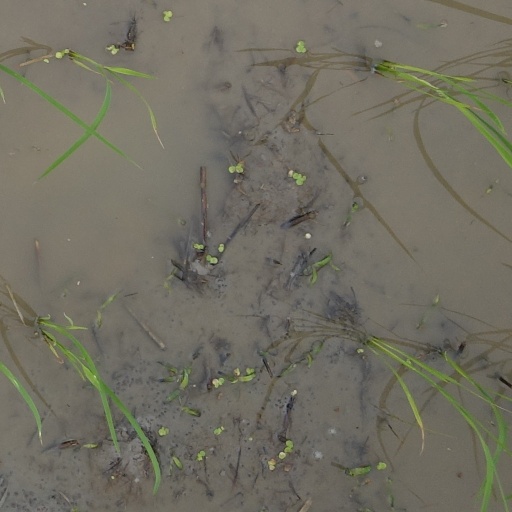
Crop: rice